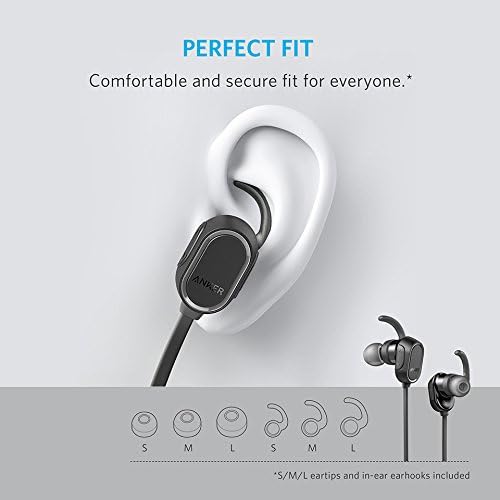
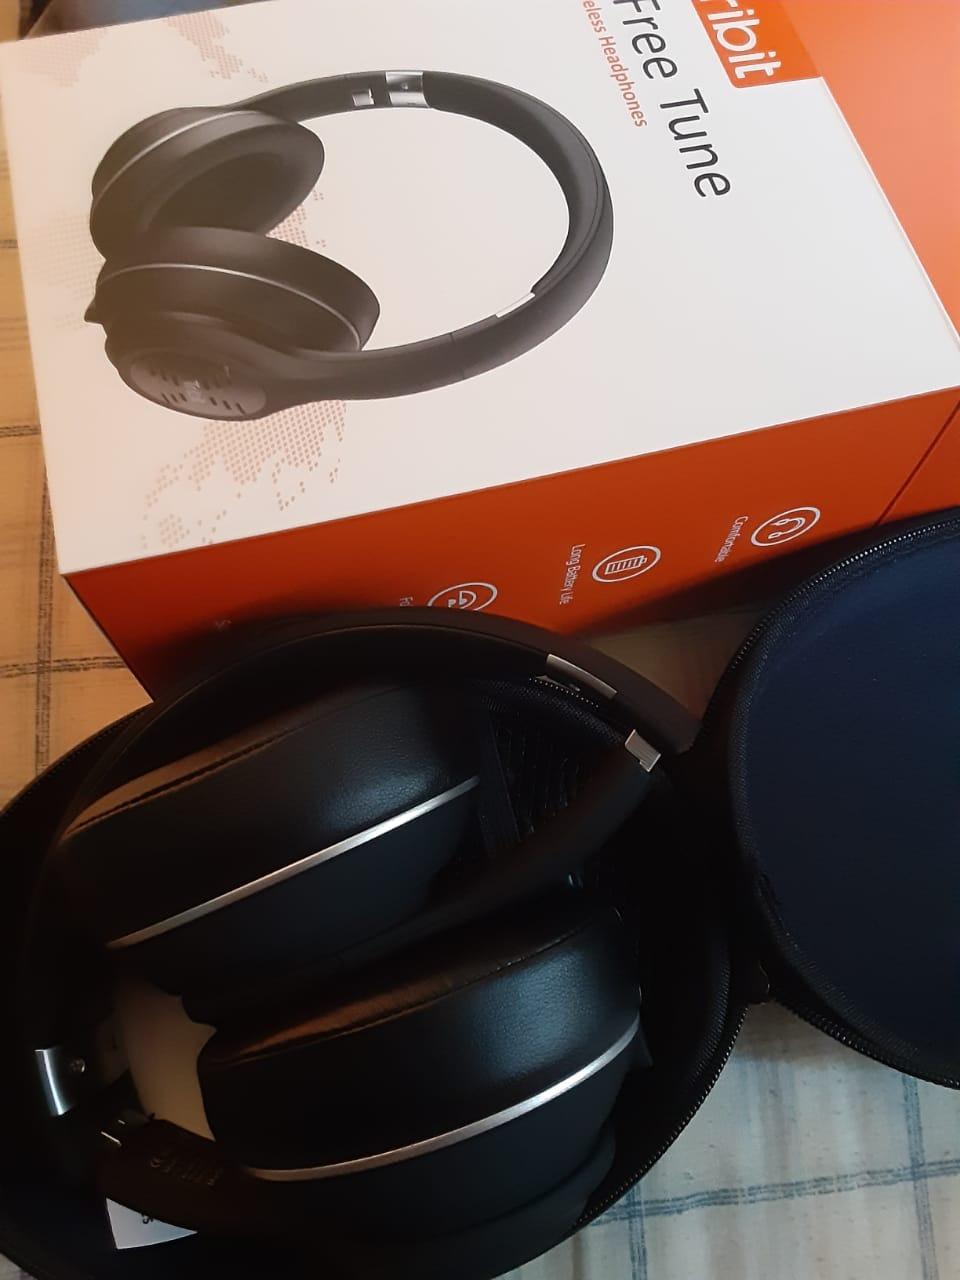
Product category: headphones
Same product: no